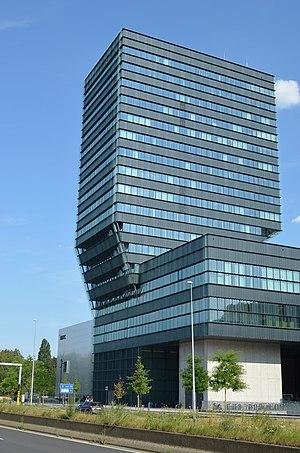
L’IMEC, acronyme de Institut de micro-électronique et composants, est un institut de recherche inter-universitaire flamand en micro-électronique et nanotechnologies situé à Louvain en Belgique. L'institut emploie environ 3 500 personnes de 75 nationalités.